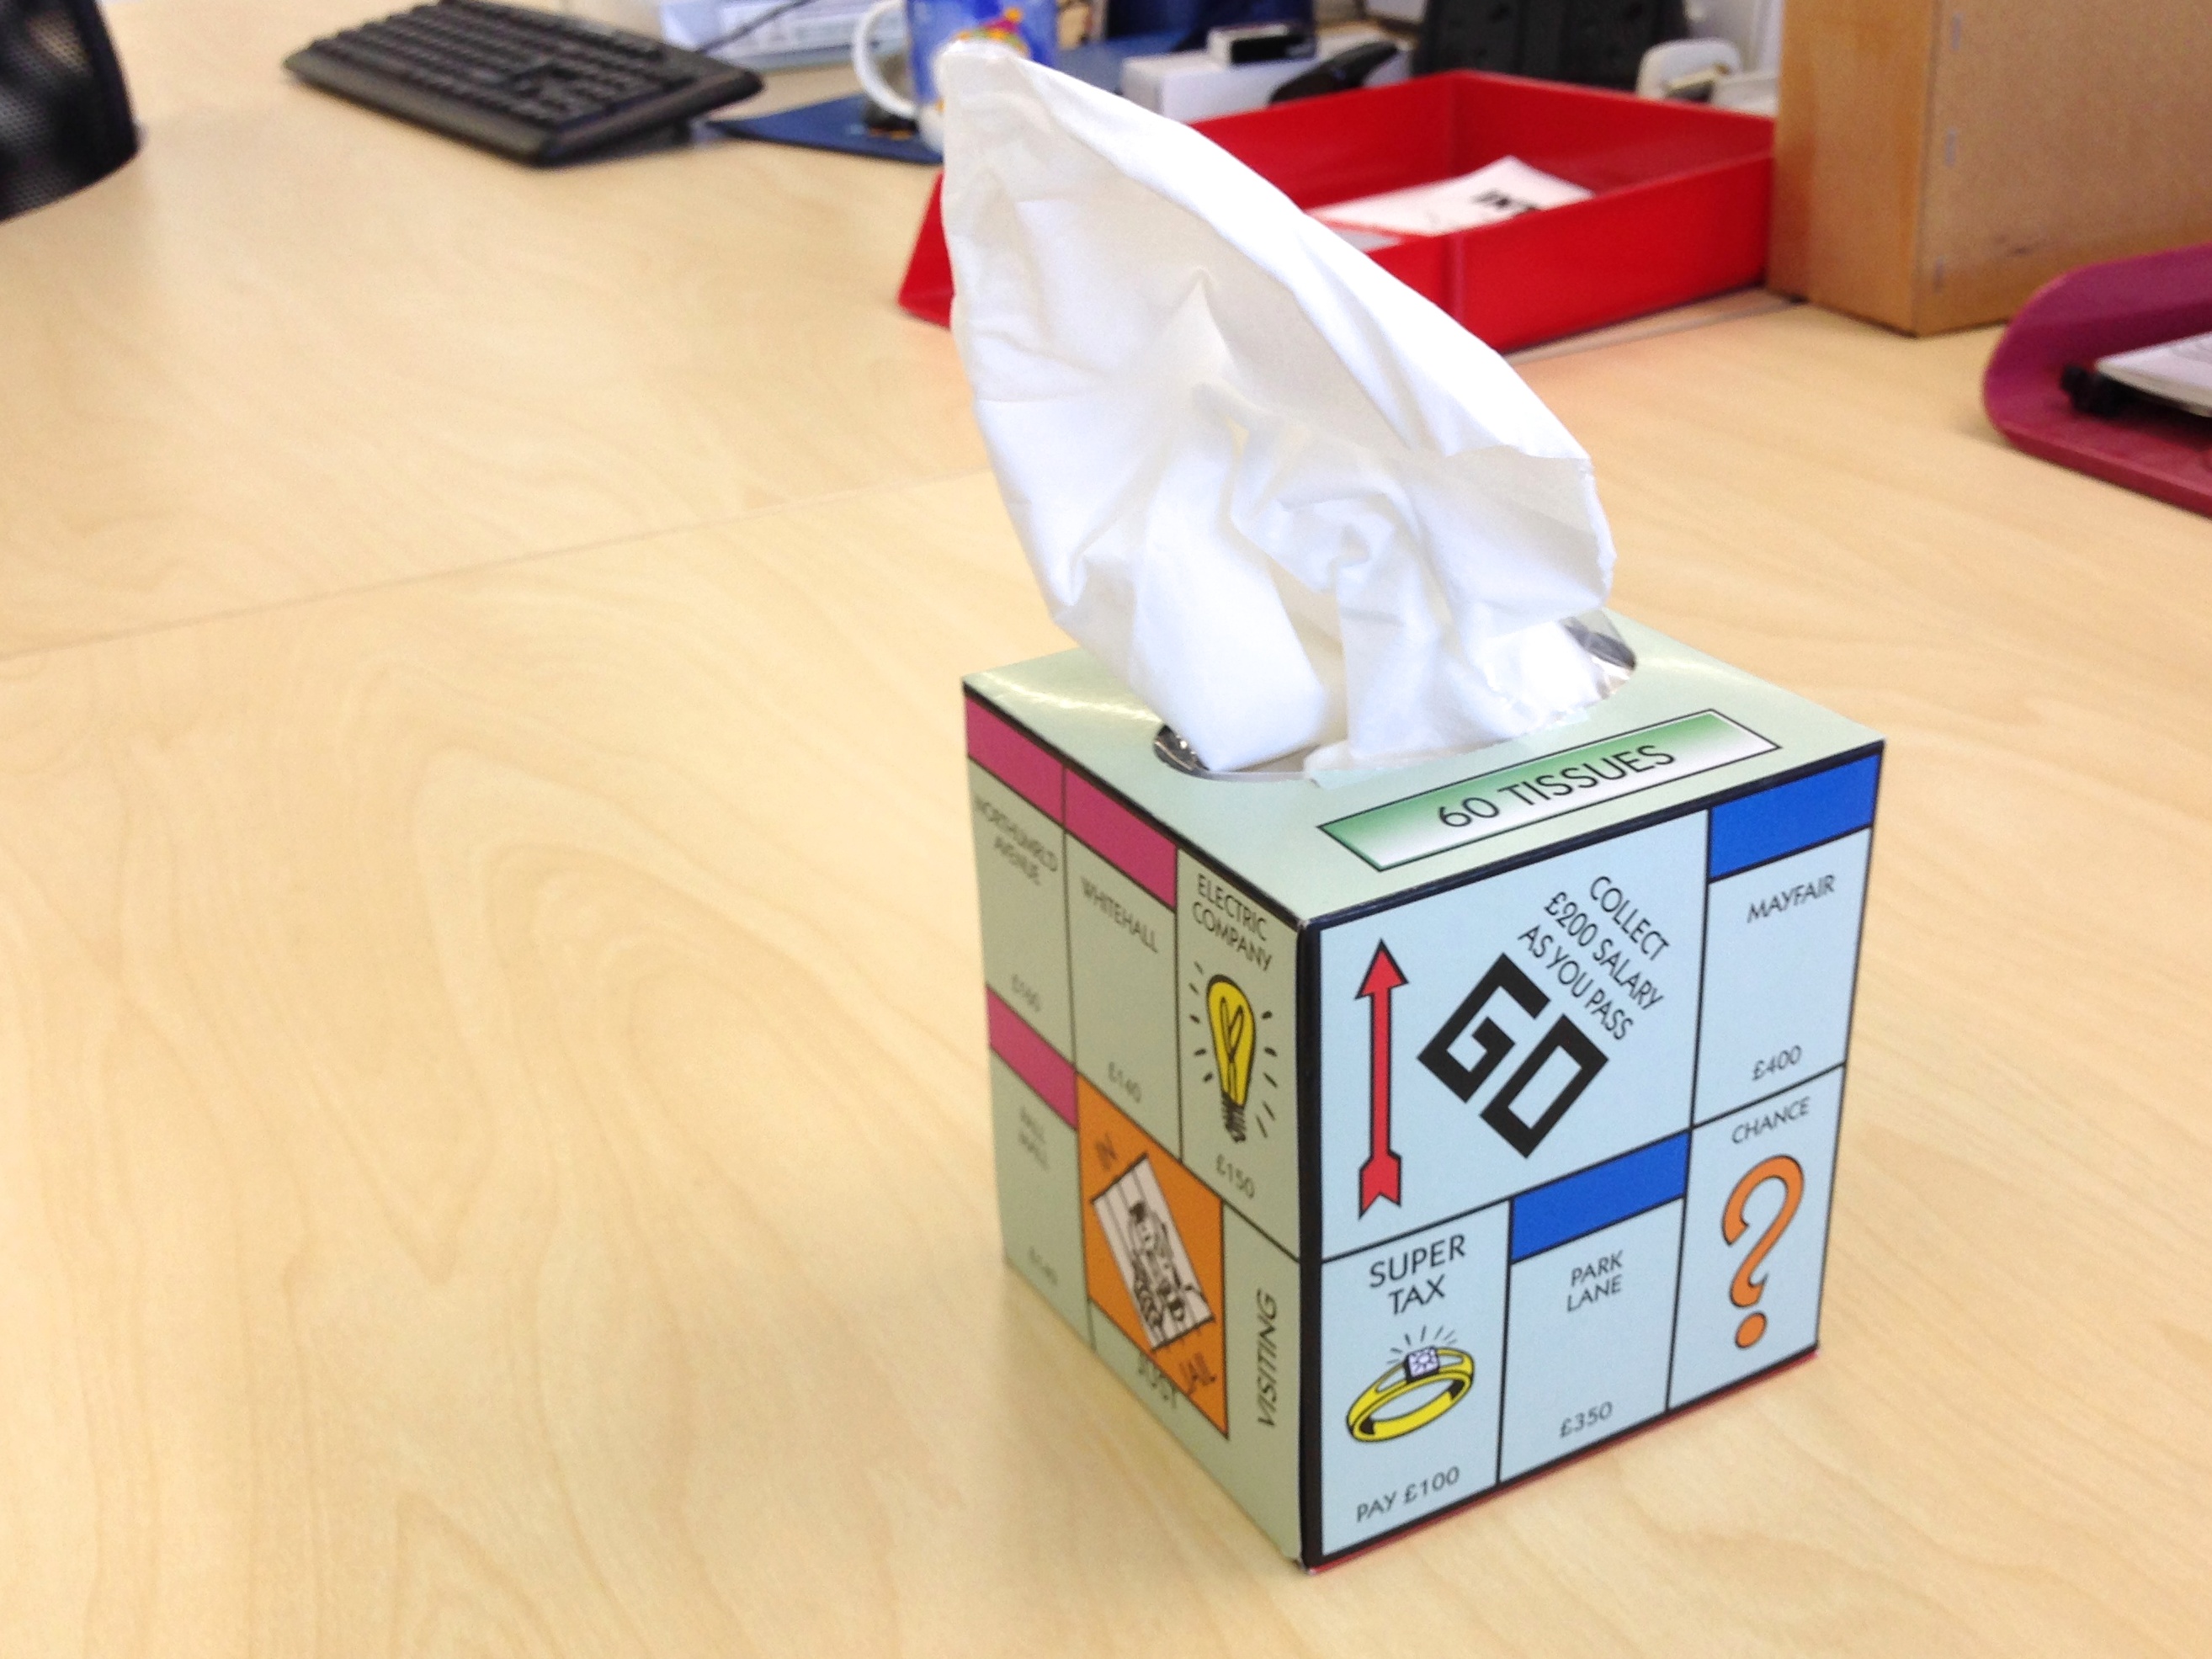
play, toy